High School Hellcats

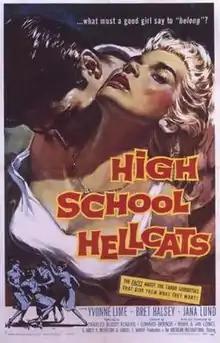
Theatrical poster to "High School Hellcats" (1958)

High School Hellcats is a 1958 American exploitation film starring Yvonne Lime, Bret Halsey, and Jana Lund and directed by Edward L. Bernds. It is part of a series of exploitation films about juvenile delinquents produced during the 1950s by American International Pictures. American International Pictures released the film as a double feature with "Hot Rod Gang". The film is also known as School For Violence.